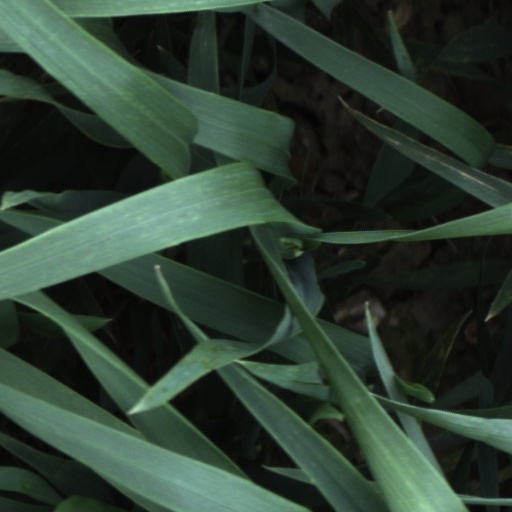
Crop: wheat